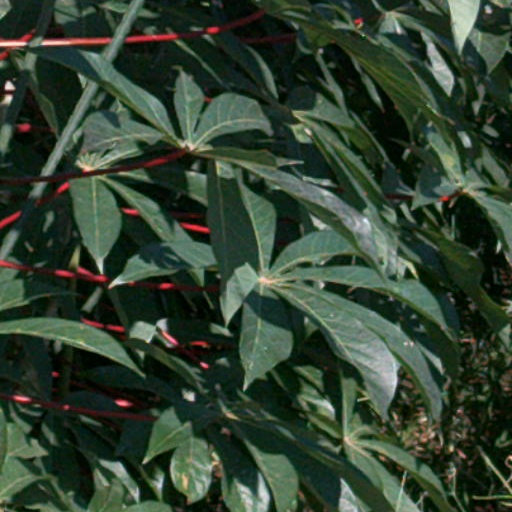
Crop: cassava